Denmark Strait

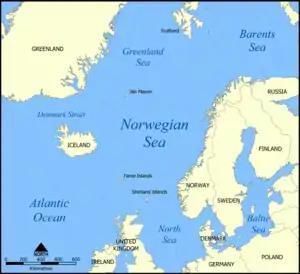
Map showing the Denmark Strait

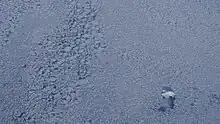
Pack ice in the Denmark Strait

The Denmark Strait is the strait that separates Greenland from Iceland.